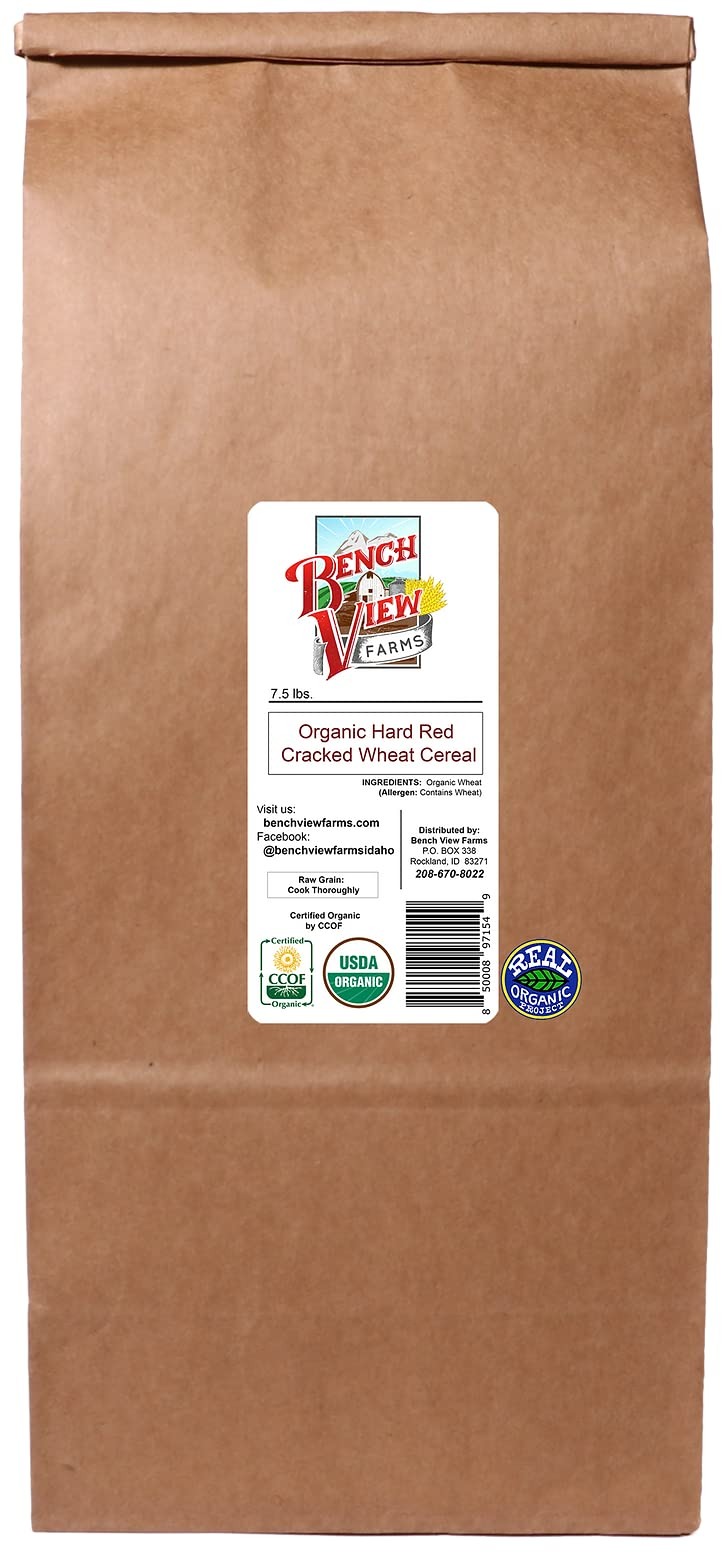
Item Name: Organic Hard Red Cracked Wheat Cereal - 7.5lbs
Bullet Point 1: Grown in the USA by 5th generation farmers.
Bullet Point 2: 100% Whole Grain Cracked Hard Red Wheat.
Bullet Point 3: Grown, ground, packaged and shipped straight from the farm - no middle man!
Bullet Point 4: Certified USDA Organic by CCOF and NON-GMO.
Bullet Point 5: Member of the Real Organic Project.
Product Description: 7.5 pounds of freshly cracked Organic Hard Red Wheat. Delicious great for your morning hot breakfast cereal.
Value: 120.0
Unit: Ounce

Price: 33.99